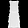
Label: Dress